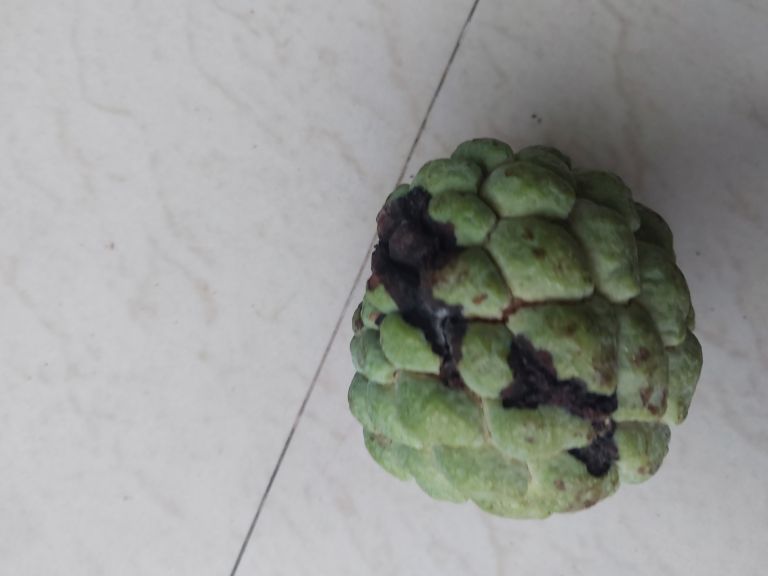
Disease label: Diplodia Rot